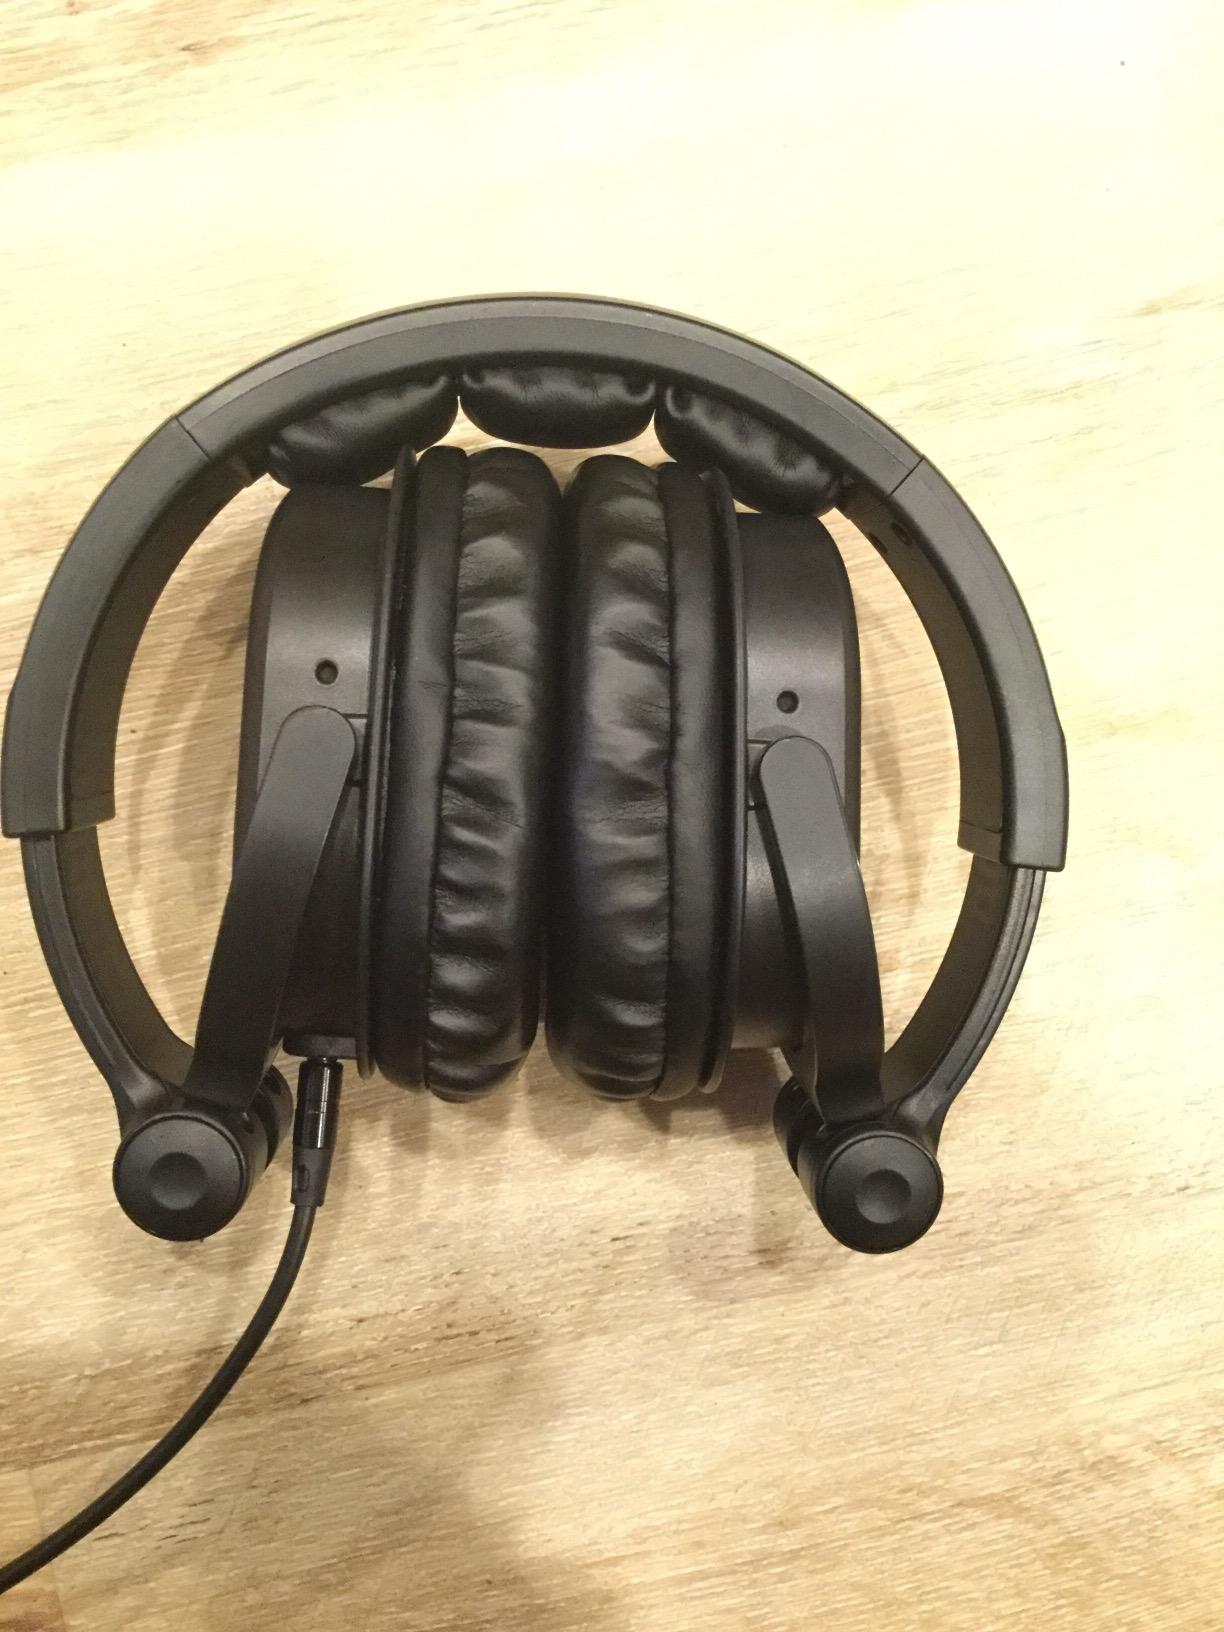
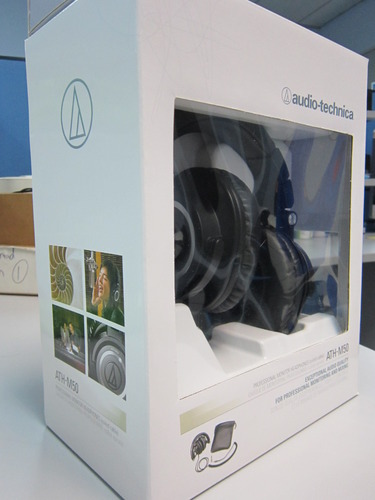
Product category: headphones
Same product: no